Effects of Hurricane Wilma in Florida

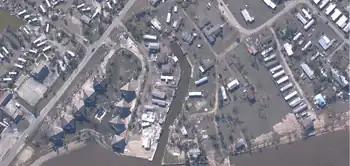
Aerial view of damage in Chokoloskee

The peak of the storm surge in Collier County occurred when the eye of Wilma had already moved inland, with sustained winds in the area being only around at the time. Wilma lashed the coast with storm surge ranging from in height. Observed sustained winds peaked at and gusts reached , with both being measured at a pier in Naples. Nearly 170,000 households lost power, equivalent to approximately 94% of electrical customers in the county. The hurricane left at least seven deaths in the county, two due to heart-disease related complications, one by carbon monoxide poisoning due to improper use of a generator, one after a concrete piling fell on a man, one after a person was struck by a vehicle while removing debris along Interstate 75, one by a roof collapsed onto a woman, and another after an elderly man chose to climb down stairs – because a power outage would not allow operation of the elevator at the hotel he was staying at – but he fell and hit his head after missing a step.